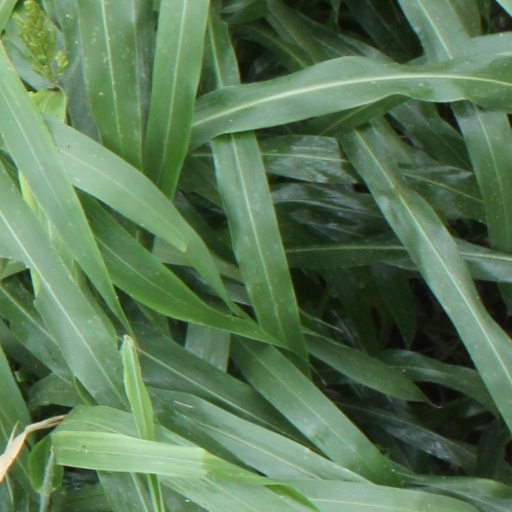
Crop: sorghum